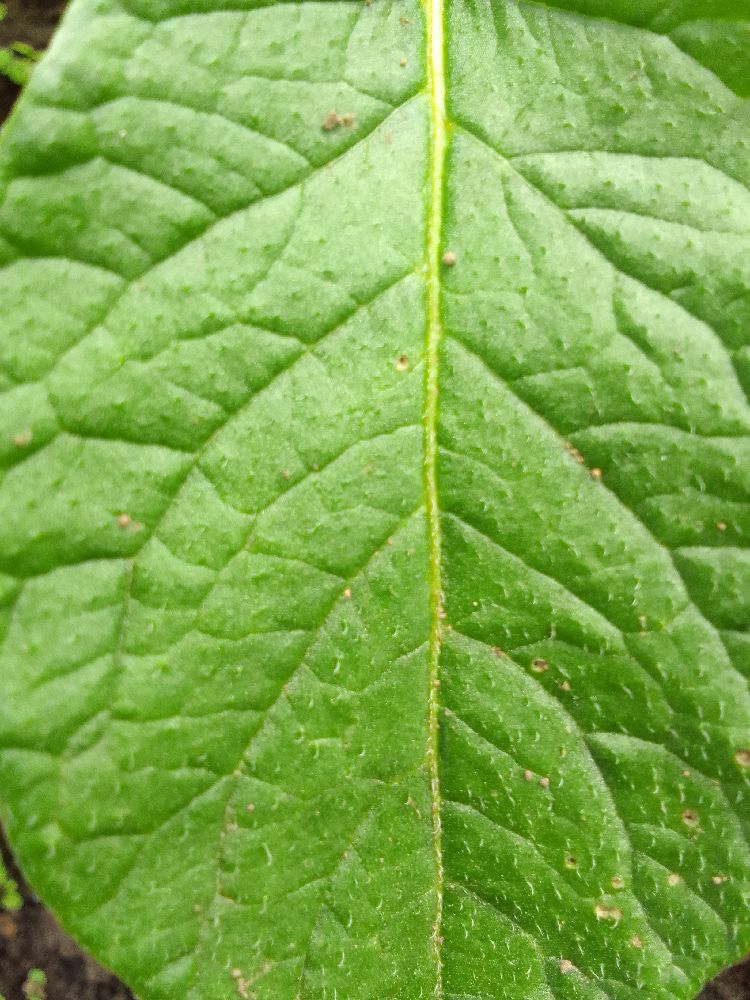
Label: Healthy